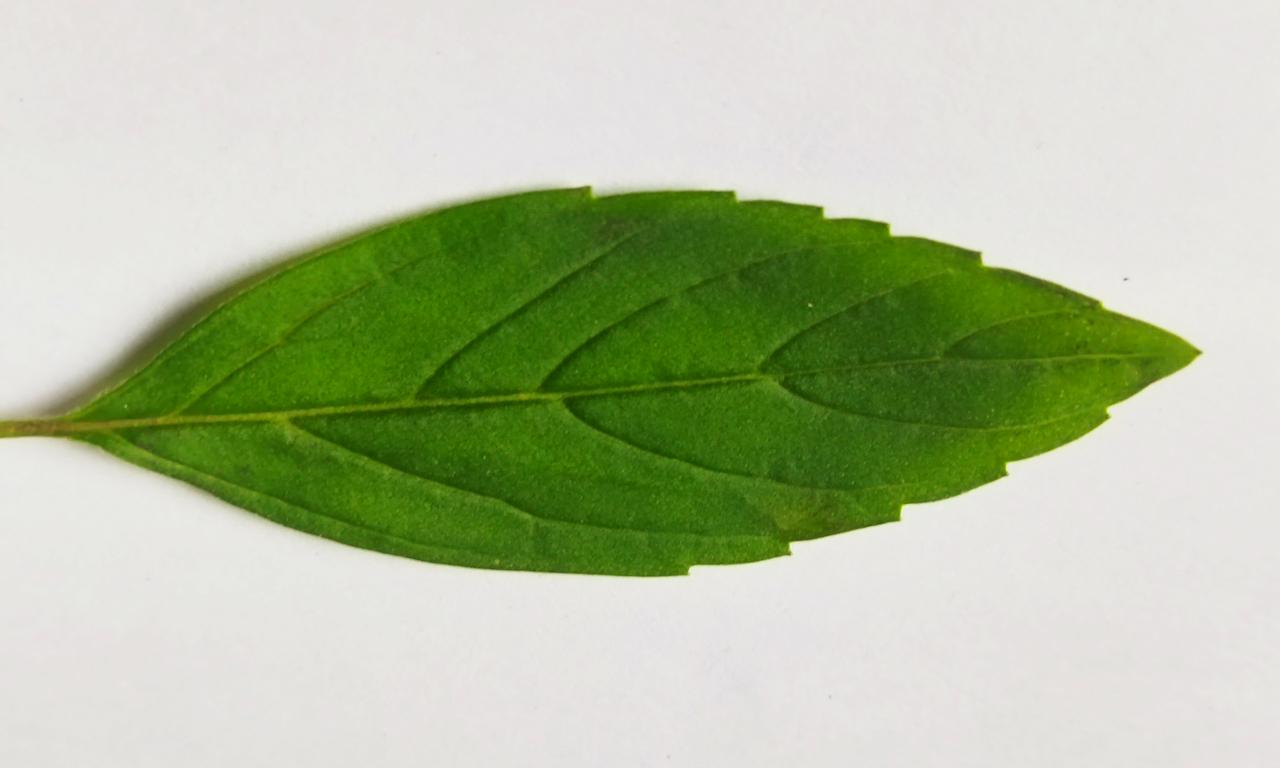
Label: Fresh